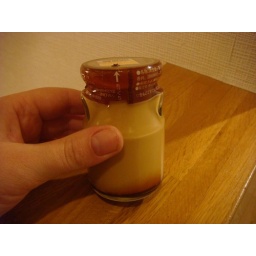
Caramel flavoured pudding in a little glass milk pot